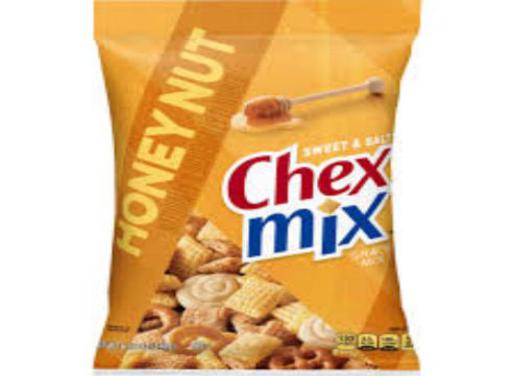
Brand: chex mix
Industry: Food